Amoebiasis

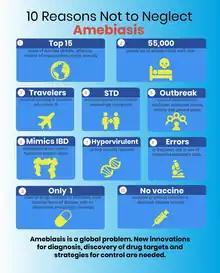
Significance of Amoebiasis

Good sanitary practice, as well as responsible sewage disposal or treatment, are necessary for the prevention of "E. histolytica" infection on an endemic level. "E.histolytica" cysts are usually resistant to chlorination, therefore sedimentation and filtration of water supplies are necessary to reduce the incidence of infection.